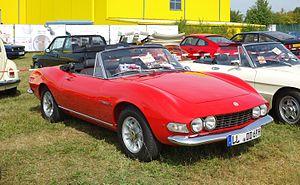
La Fiat Dino est une automobile produite par le constructeur italien Fiat entre 1967 et 1972. Ce modèle a été baptisé « Dino » en raison de l'utilisation du moteur homonyme mis au point par le fils d'Enzo Ferrari, Dino Ferrari.